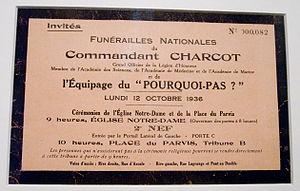
La généalogie est la « liste des membres d'une famille établissant une filiation » ou la pratique qui a pour objet la recherche de la parenté et de la filiation des personnes. La généalogie est considérée comme une science auxiliaire de l'histoire. Historiquement, elle était utilisée par les gens aisés pour établir la noblesse de sang d'un individu.
Jean-Baptiste Étienne Auguste Charcot, souvent appelé Commandant Charcot, né à Neuilly-sur-Seine le 15 juillet 1867 et mort en mer, le 16 septembre 1936, est un médecin et explorateur polaire.